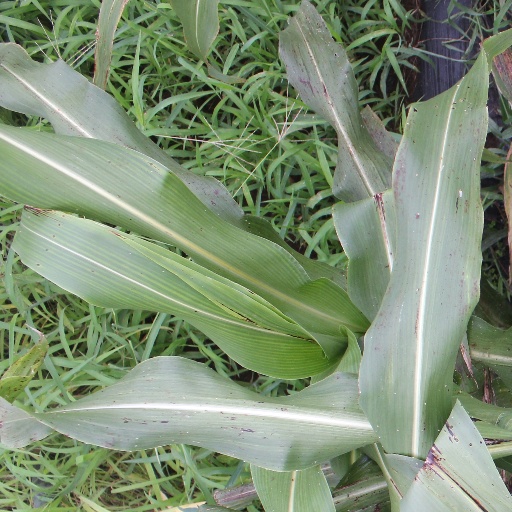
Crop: sorghum